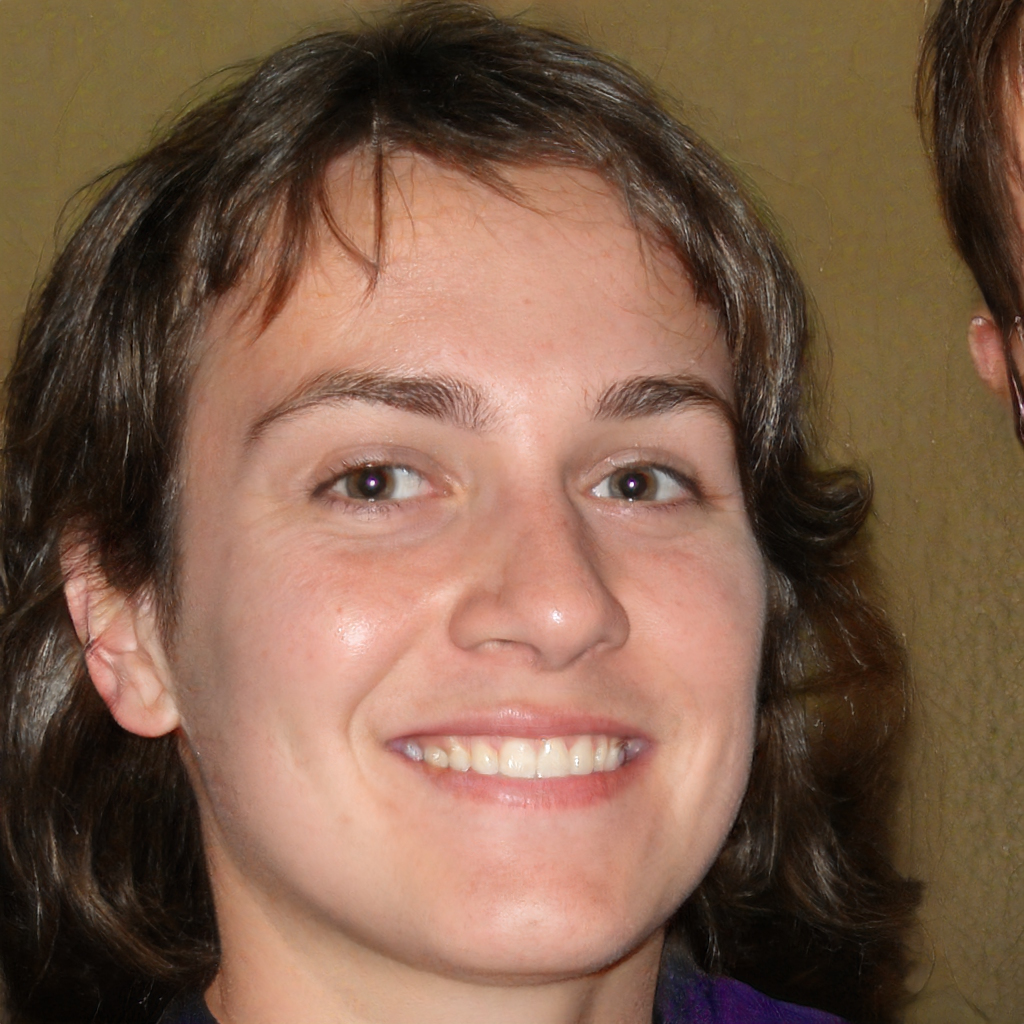
Gender: Female